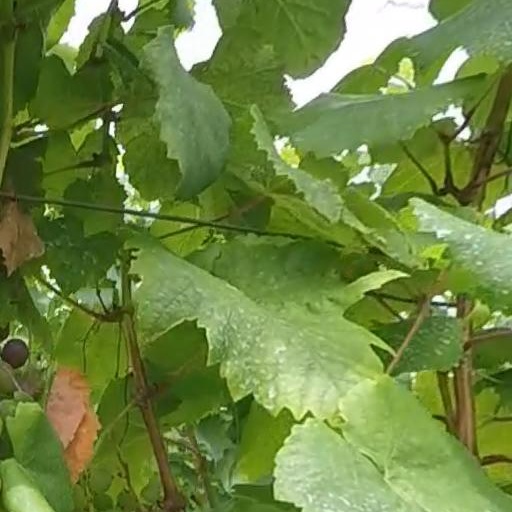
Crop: grape